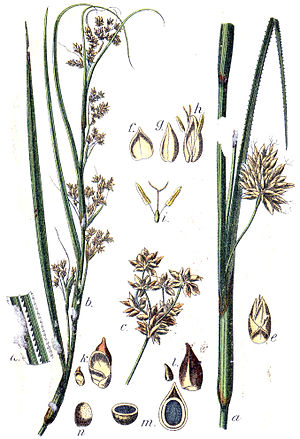
Avneknippe
Avneknippe er en planteslægt. Den indeholder følgende arter: